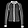
Label: Coat